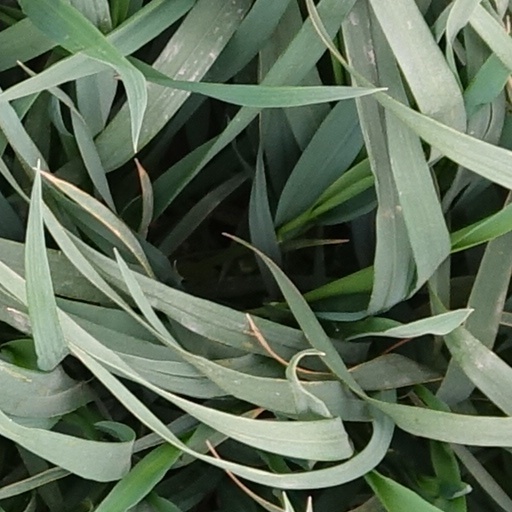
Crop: wheat